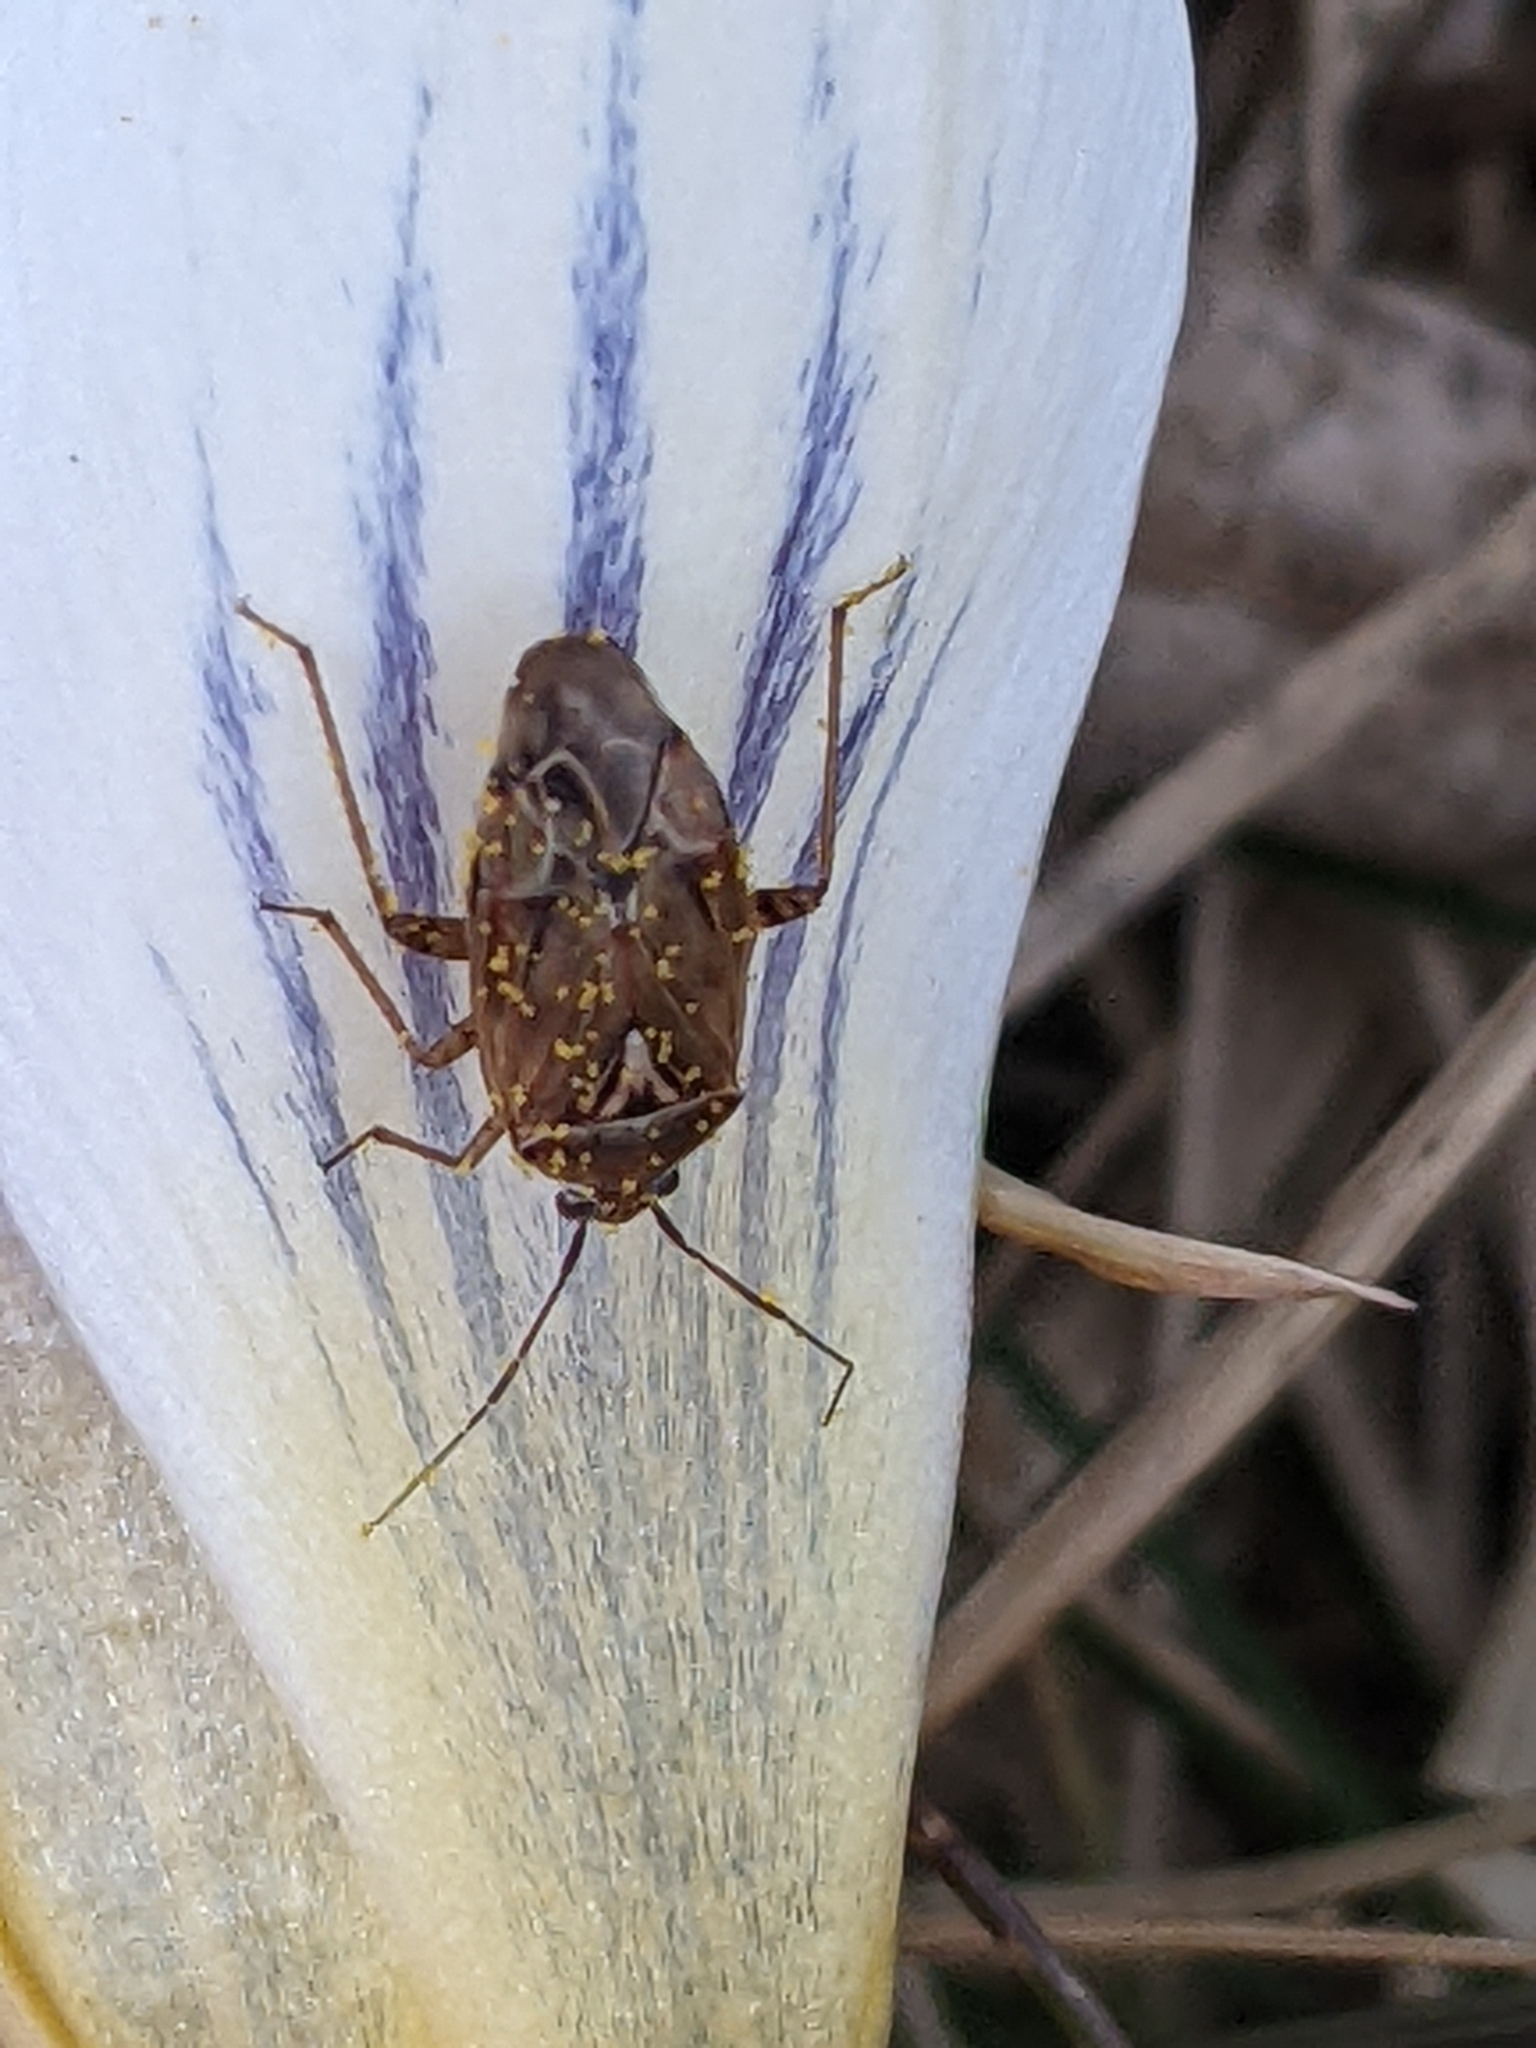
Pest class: lygus_bug